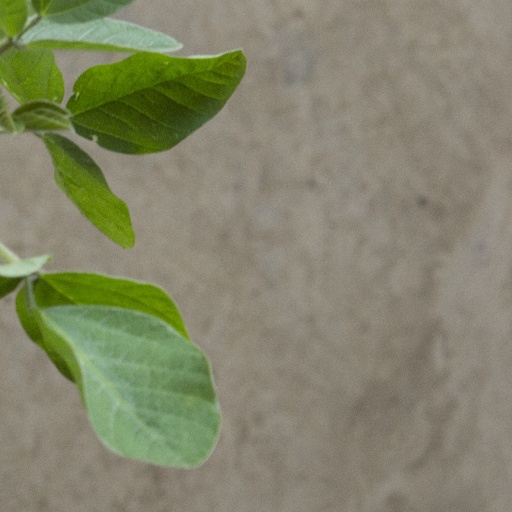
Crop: soybean